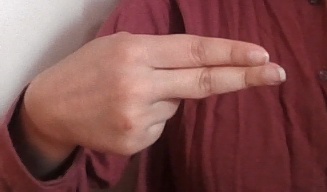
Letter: ain